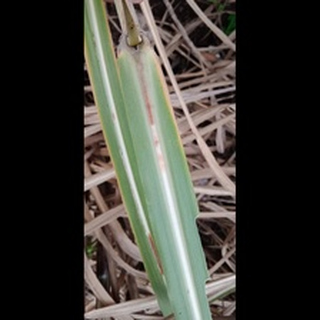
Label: sugarcane_red_rot